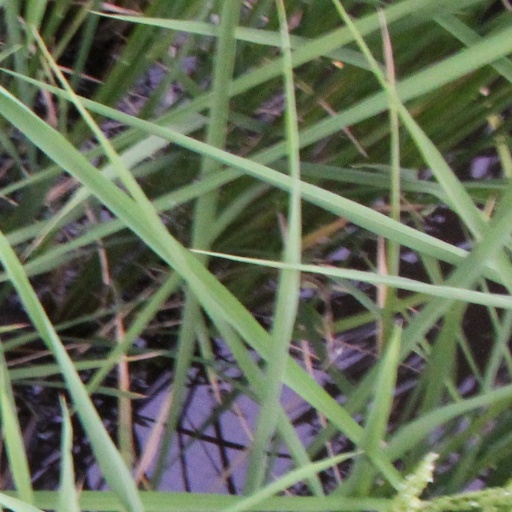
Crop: rice